Mulzim (1988 film)

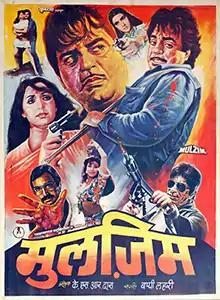
Theatrical release poster

Mulzim is a 1988 Hindi-language action film, produced by G. Hanumantha Rao under the Padmalaya Studios banner, presented by Krishna and directed by K. S. R. Das. It stars Jeetendra, Shatrughan Sinha, Hema Malini, Amrita Singh, Kimi Katkar in lead roles. The film's music was composed by Bappi Lahiri. The film is a remake of 1982 Kannada movie "Jimmy Gallu" which the director of this movie had earlier remade in Telugu as "Muddayi" (1987).